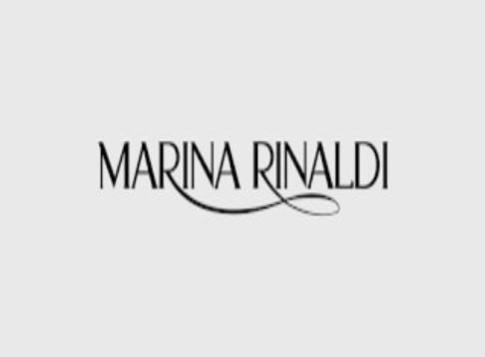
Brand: marina rinaldi
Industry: Clothes